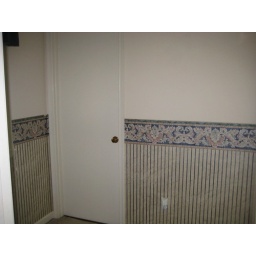
ugly wall paper in the hall way